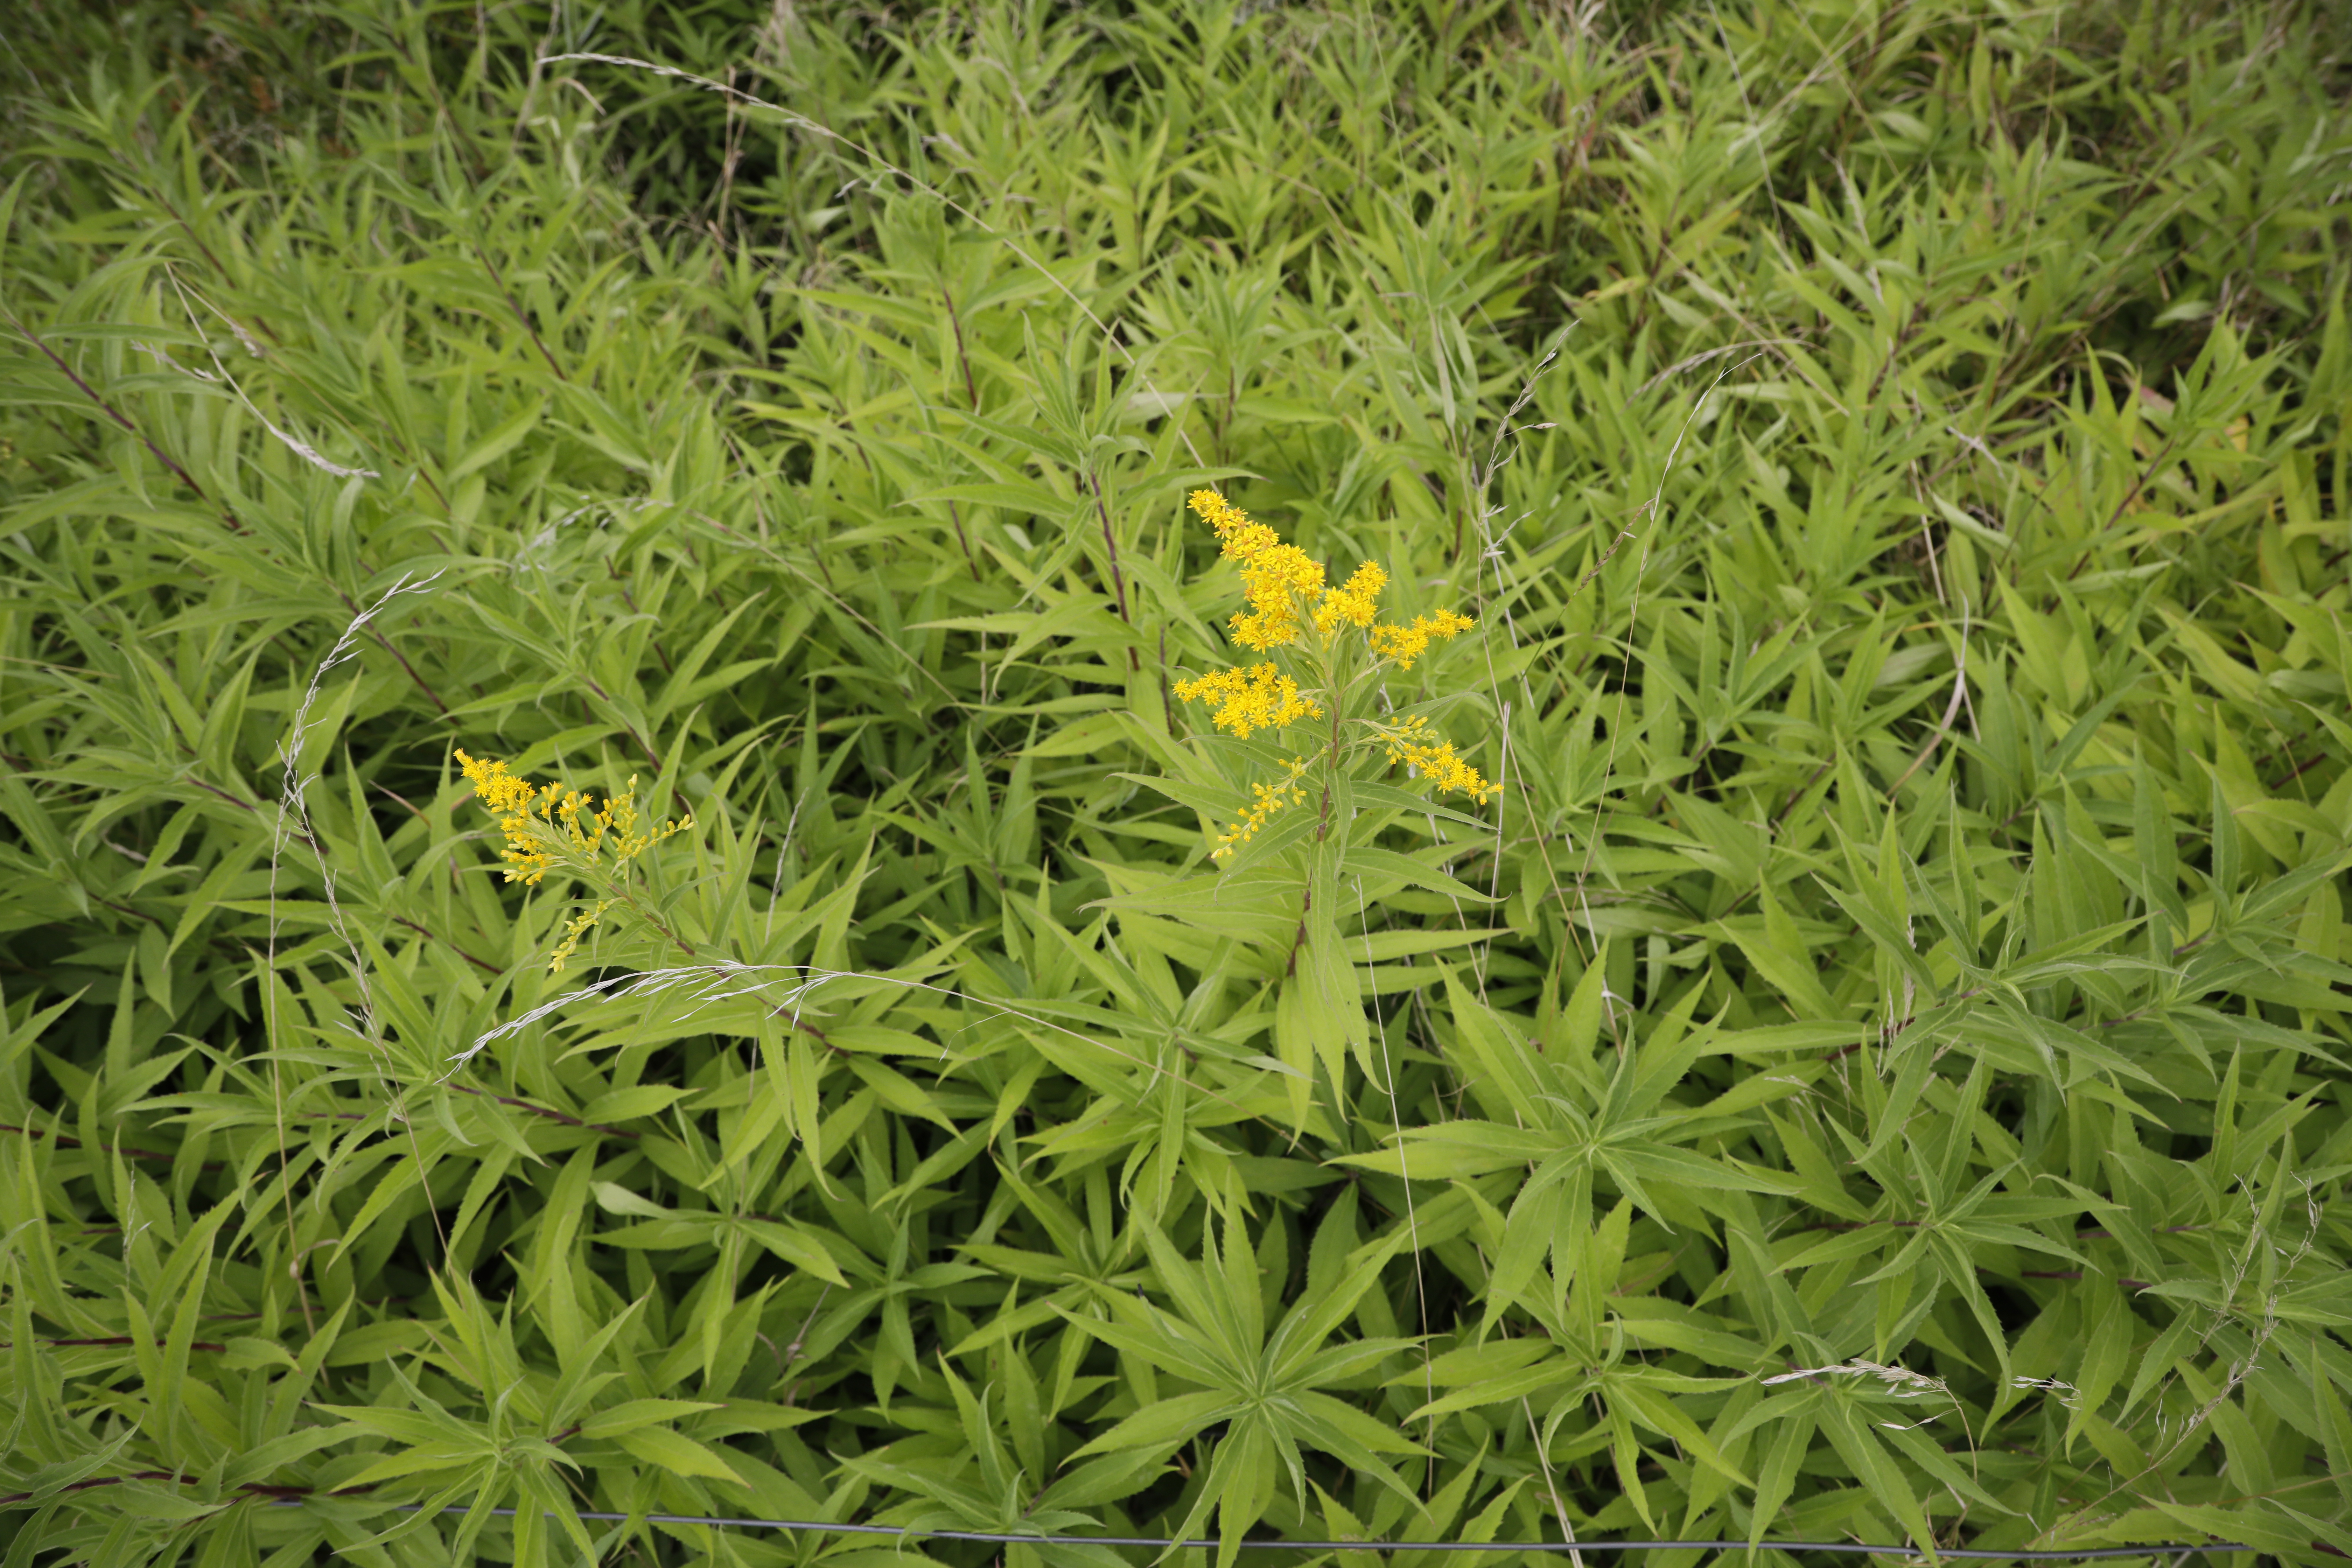
Plant species: Solidago gigantea